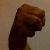
The image shows a hand gesture representing the letter 'M' in Indian Sign Language.